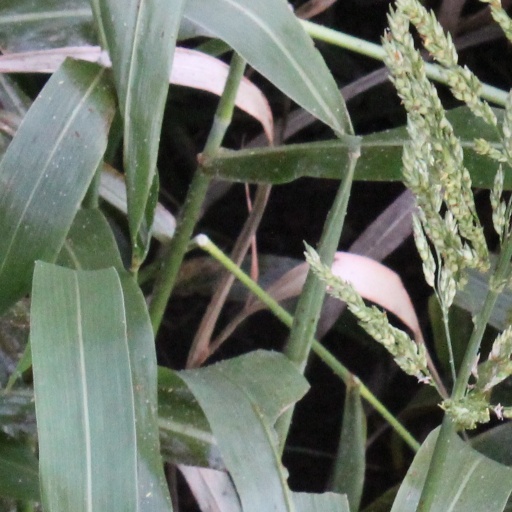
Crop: sorghum